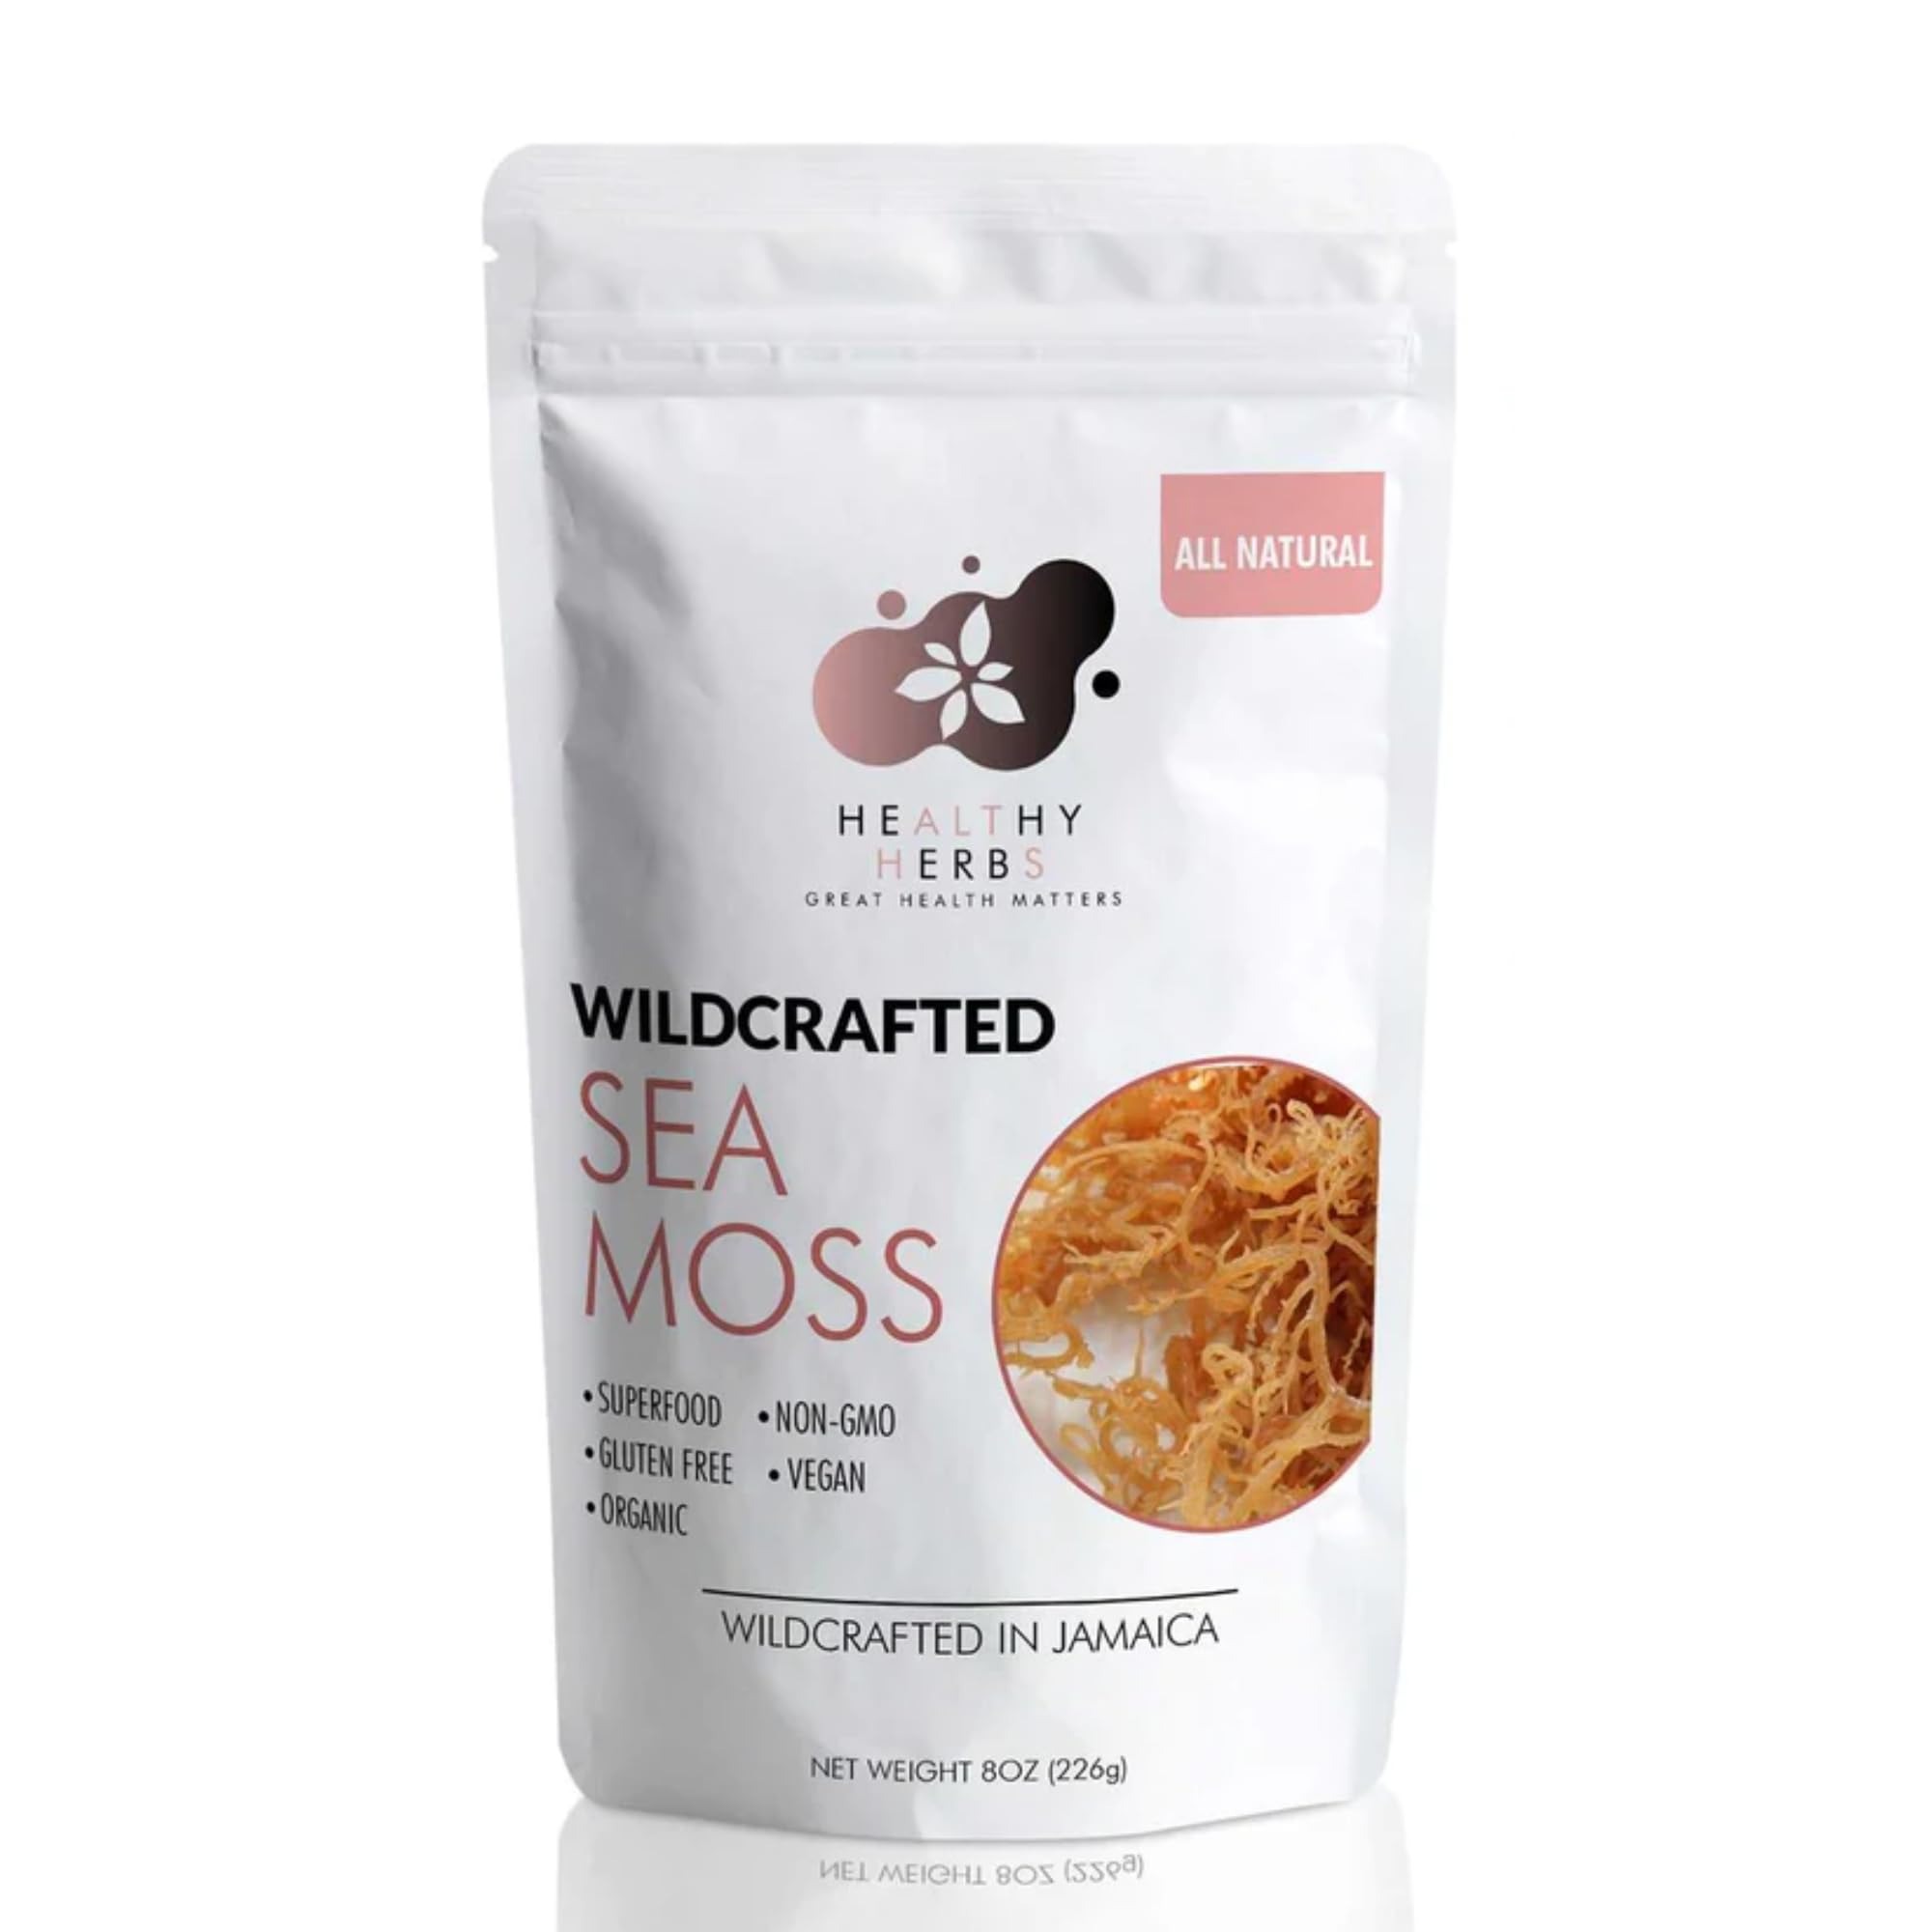
Item Name: Sea Moss - 8 Oz Raw Superfood Dried Seamoss, All Natural Wildcrafted Ocean Sea Moss Raw- Mineral Rich, Gold Irish Seamoss Raw Organic, Vegan, Non-GMO, Sun dried & Wild harvested Bulk Irish Moss
Bullet Point 1: ✅ 【OCEAN WILDCRAFTED HARVESTED】- Irish Sea Moss is harvested in a Marine protected area off of tropical islands that restrict human activity and prohibits industrial ports and pollution, so you can rest assured that you are buying the genuine rich quality organic sea moss with the most nutritional content grown in the cleanest waters of the Caribbean.
Bullet Point 2: ✅ 【ORGANIC SEAMOSS SUPERFOOD】- All natural premium pre-washed wildcrafted irish seamoss straight from the sea soaked sundried and packaged. Gluten-free vegan raw non GMO superfood. Irish raw organic sea moss is a natural seaweed superfood widely used worldwide for its over 90 vitamins & minerals that offers an incredible nutrition.
Bullet Point 3: ✅ 【 OVER 90 ESSENTIAL NUTRIENTS 】- The organic dried seamoss contains over 90 essential nutrients that the body needs for everyday work, including iodine, zinc, calcium, potassium, sulfur, iron, and silica! Sea moss is also naturally provided with selenium, manganese, vitamins B-complex AND vitamins A, C, E, G, and K and more!
Bullet Point 4: ✅ 【MULTI-PURPOSE USAGE】- Widely used sea moss raw organic with smoothies, natural fruit drinks and juices, shakes, soups or even taken by itself after thorough and proper cleaning. Crispy Sundried to perfection. You may soak and blend or boil and blend organic sea moss.
Bullet Point 5: ✅ 【100% SATISFACTION GUARANTEED】- If for any reason you are unhappy with your dried organic Irish seamoss, contact us directly and we will MAKE IT RIGHT, no questions asked!
Product Description: <p><b> 100% Clean Raw Organic Seamoss </b> </p> <p> Our natural sundried sea moss seaweed is pre- washed to remove all the salt, sand and sediment before being packaged and sealed fresh for our customers. </p> <p><b> Real Raw Ocean Seamoss </b> </p> Our seamoss raw organic is harvested off the coast of the Caribbean Sea with no pollution </p> <p> </p> <p><b> Naturally packed with Essential Vitamins </b> </p> <p> Irish Sea moss is a powerhouse superfood packed with 90% of vitamins and minerals your body needs for heart health, thyroid, digestion, immunity, detoxing and is an appetite suppressant that boosts your energy. Irish moss is rich in potassium for clearing congestion, mucus and phlegm. </p> <p> ✅ Better mental and physical health <br> ✅ Beneficial for the thyroid gland <br> ✅ Can be applied to the skin for burns, rashes or as a facial mask <br> ✅ Helps to remove mucus from the body and from the lungs <br> ✅ Helps with colds, coughs or respiratory illness <br> ✅ Improves joint health <br> ✅ Offers digestive support <br>
Value: 8.0
Unit: Ounce

Price: 29.91